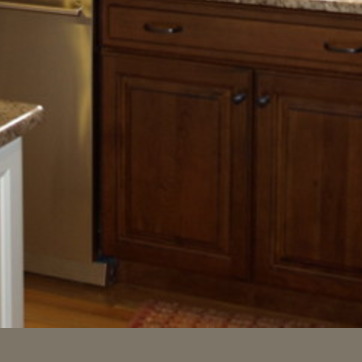
Material: wood